Jamie Shea

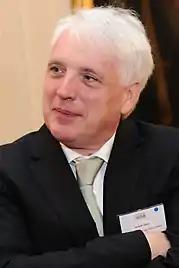
Jamie Shea

Jamie Patrick Shea (born 11 September 1953 in London) is a retired official of NATO. He was Deputy Assistant Secretary General for Emerging Security Challenges at NATO Headquarters in Brussels, Belgium until his retirement in late September 2018.